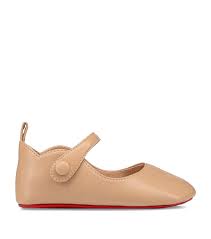
Label: Ballet Flat